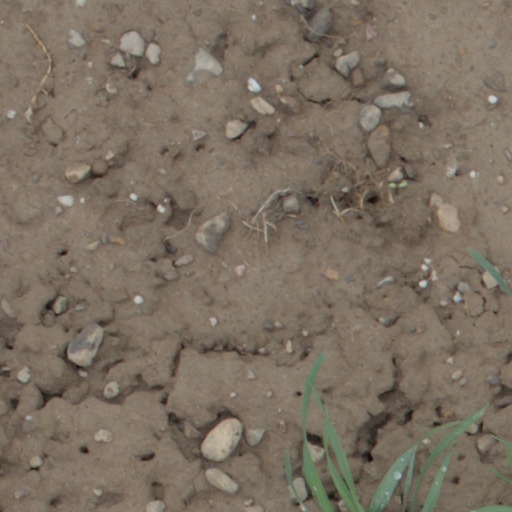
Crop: wheat